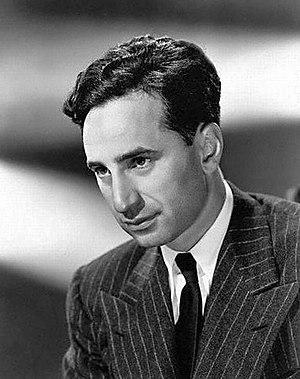
Elia Kazanjoglous, né Elias Kazantzoglou, dit Elia Kazan, est un réalisateur, metteur en scène de théâtre et écrivain américain d'origine grecque.
America, America est un film américain réalisé par Elia Kazan, sorti en 1963.